Boudin

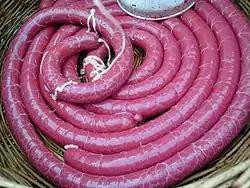
Boudin noir, before cooking

Boudin is a type of sausage found in several French-speaking cultures. The added ingredients vary in French, Luxembourgish, Belgian, Swiss, Québecois, Acadian, Aostan, Louisiana Creole, and Cajun cuisine. Some variations such as boudin blanc contain no blood but retain the name.